Nazar (amulet)

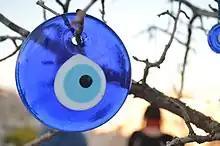
A Turkish nazar boncuğu

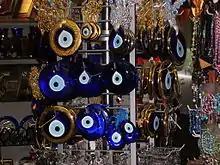
Eye beads or "nazars –" amulets against the evil eye – for sale in a shop.

A naẓar (from Arabic , meaning 'sight', 'surveillance', 'attention', and other related concepts), or an eye bead is an eye-shaped amulet believed by many to protect against the evil eye. The term is also used in Azerbaijani, Bengali, Hebrew, Hindi–Urdu, Kurdish, Pashto, Persian, Punjabi, Turkish, and other languages. In Turkey, it is known by the name ' (the latter word being a derivative of , "bead" in Turkic, and the former borrowed from Arabic), in Greece it is known as ' ('eye'). In Persian and Afghan folklore, it is called a ' or '. In India and Pakistan, the Hindi-Urdu slogan "chashm-e-baddoor" ('[may the evil] eye keep away') is used to ward off the evil eye. In the Indian subcontinent, the phrase "nazar lag gai" is used to indicate that one has been affected by the evil eye.